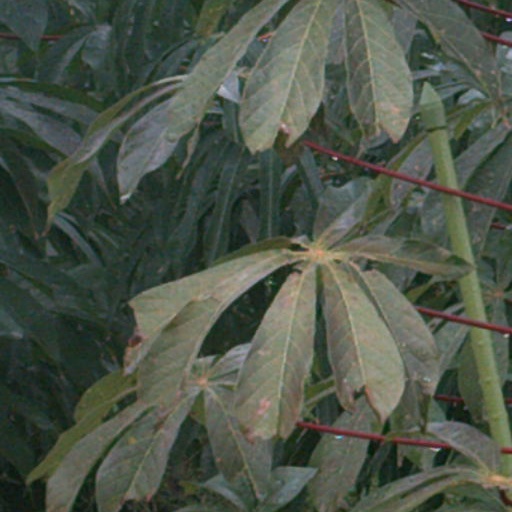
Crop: cassava